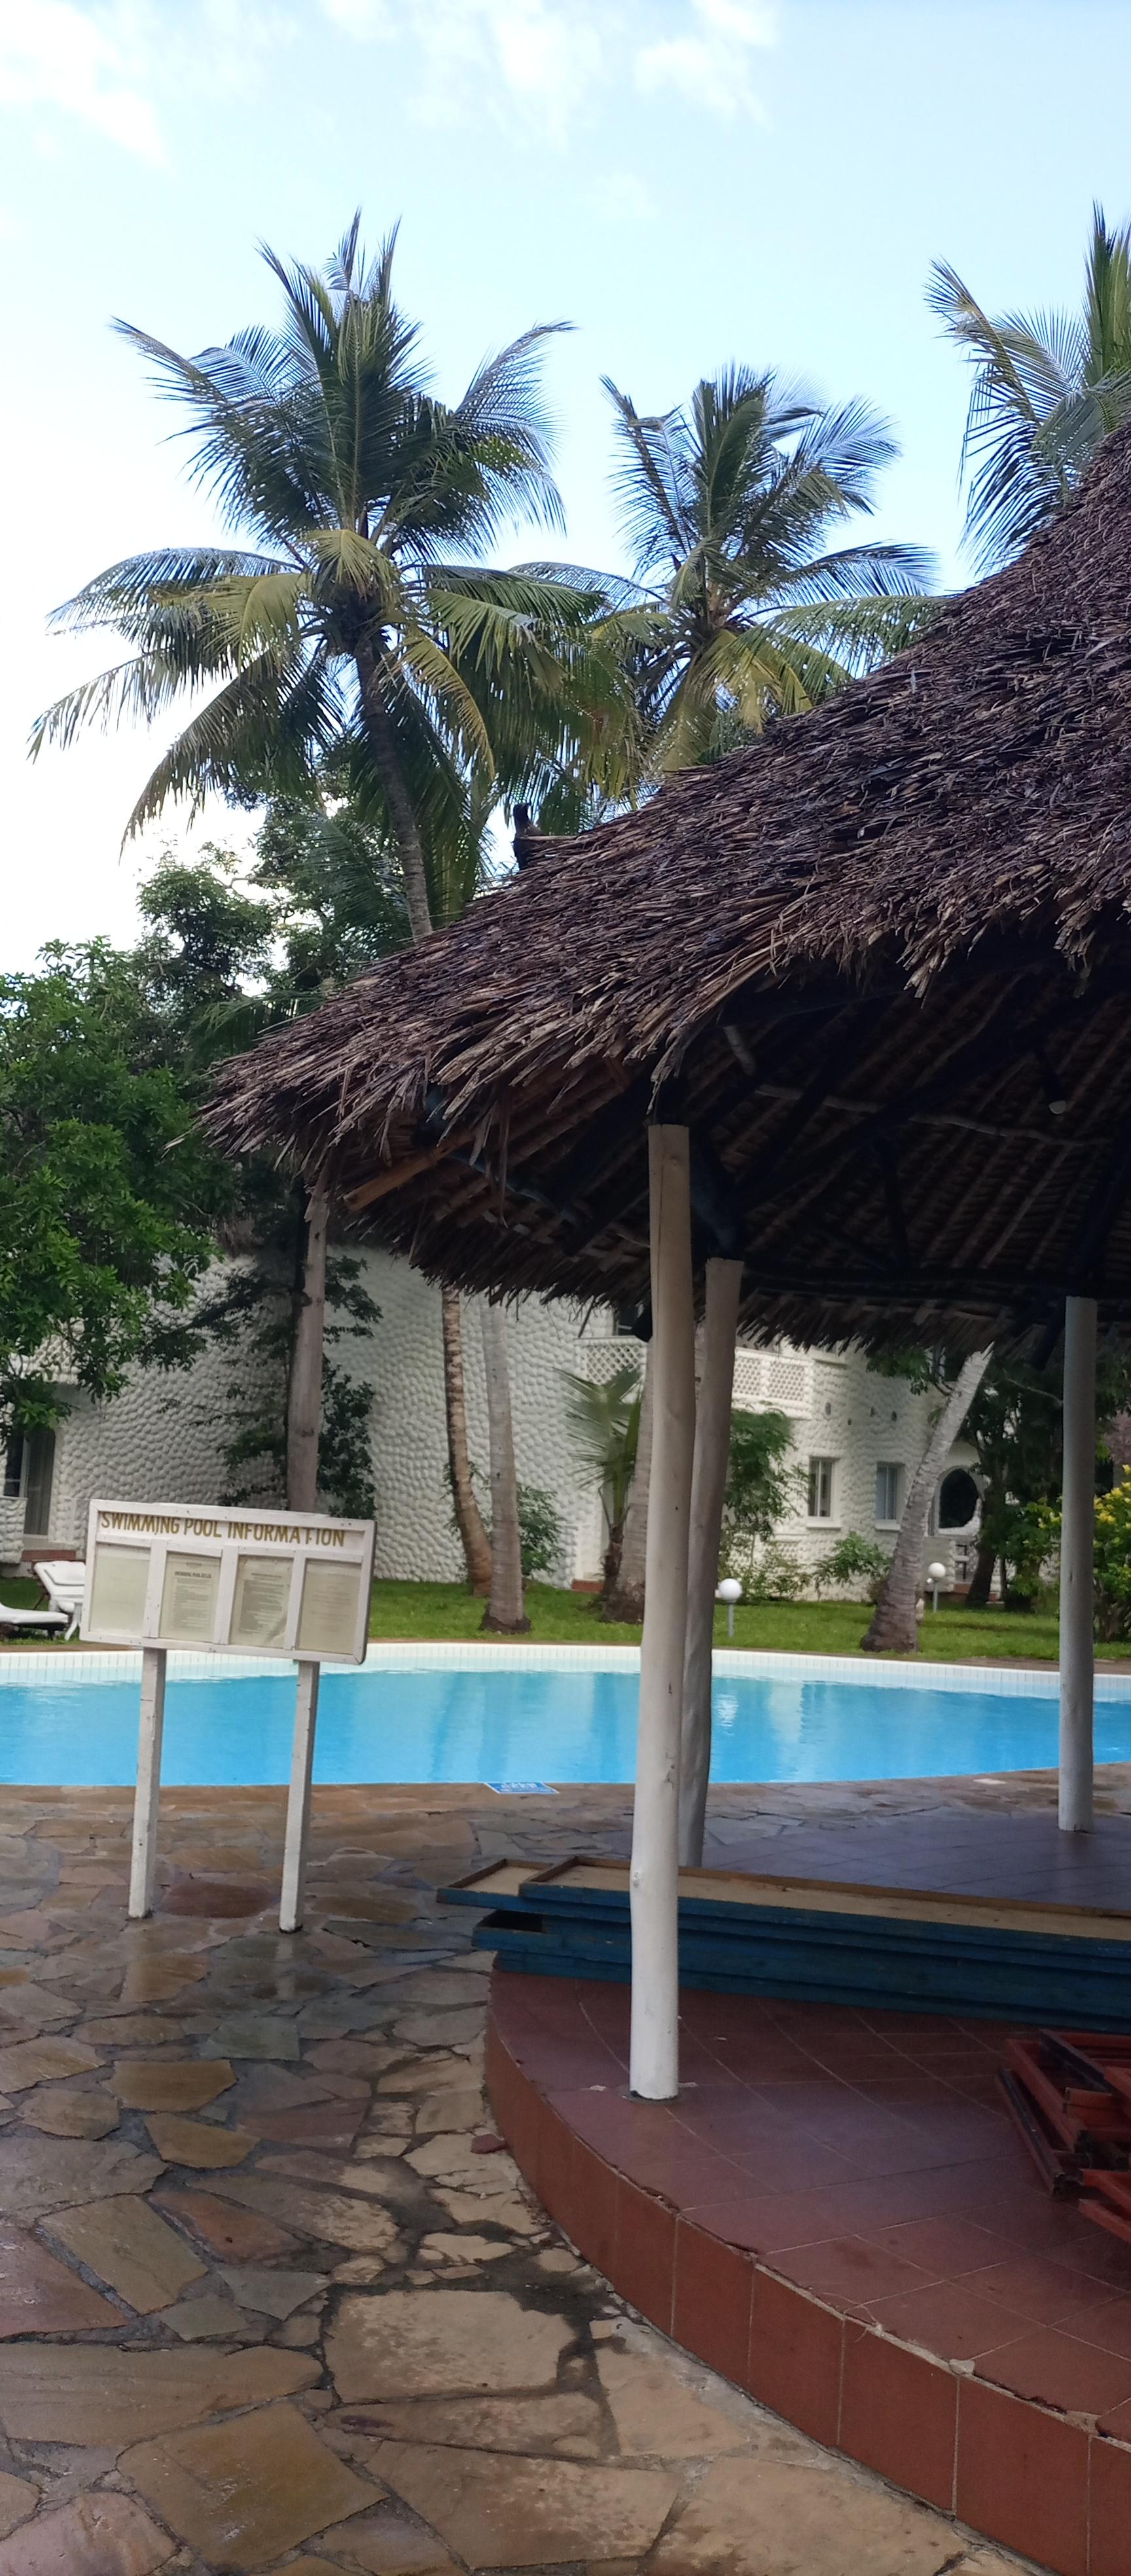
Kando ya jengo lililotengenezwa kwa makuti, ni bwawa la kuogelea. Kando yake miti ya minazi imeota, na kando yake ni ukuta wa rangi ya nyeupe.